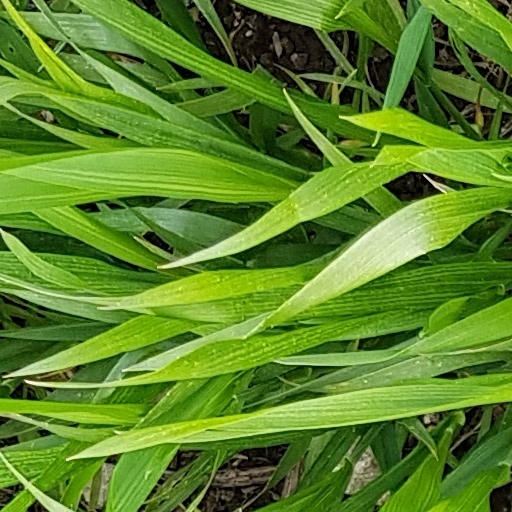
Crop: wheat